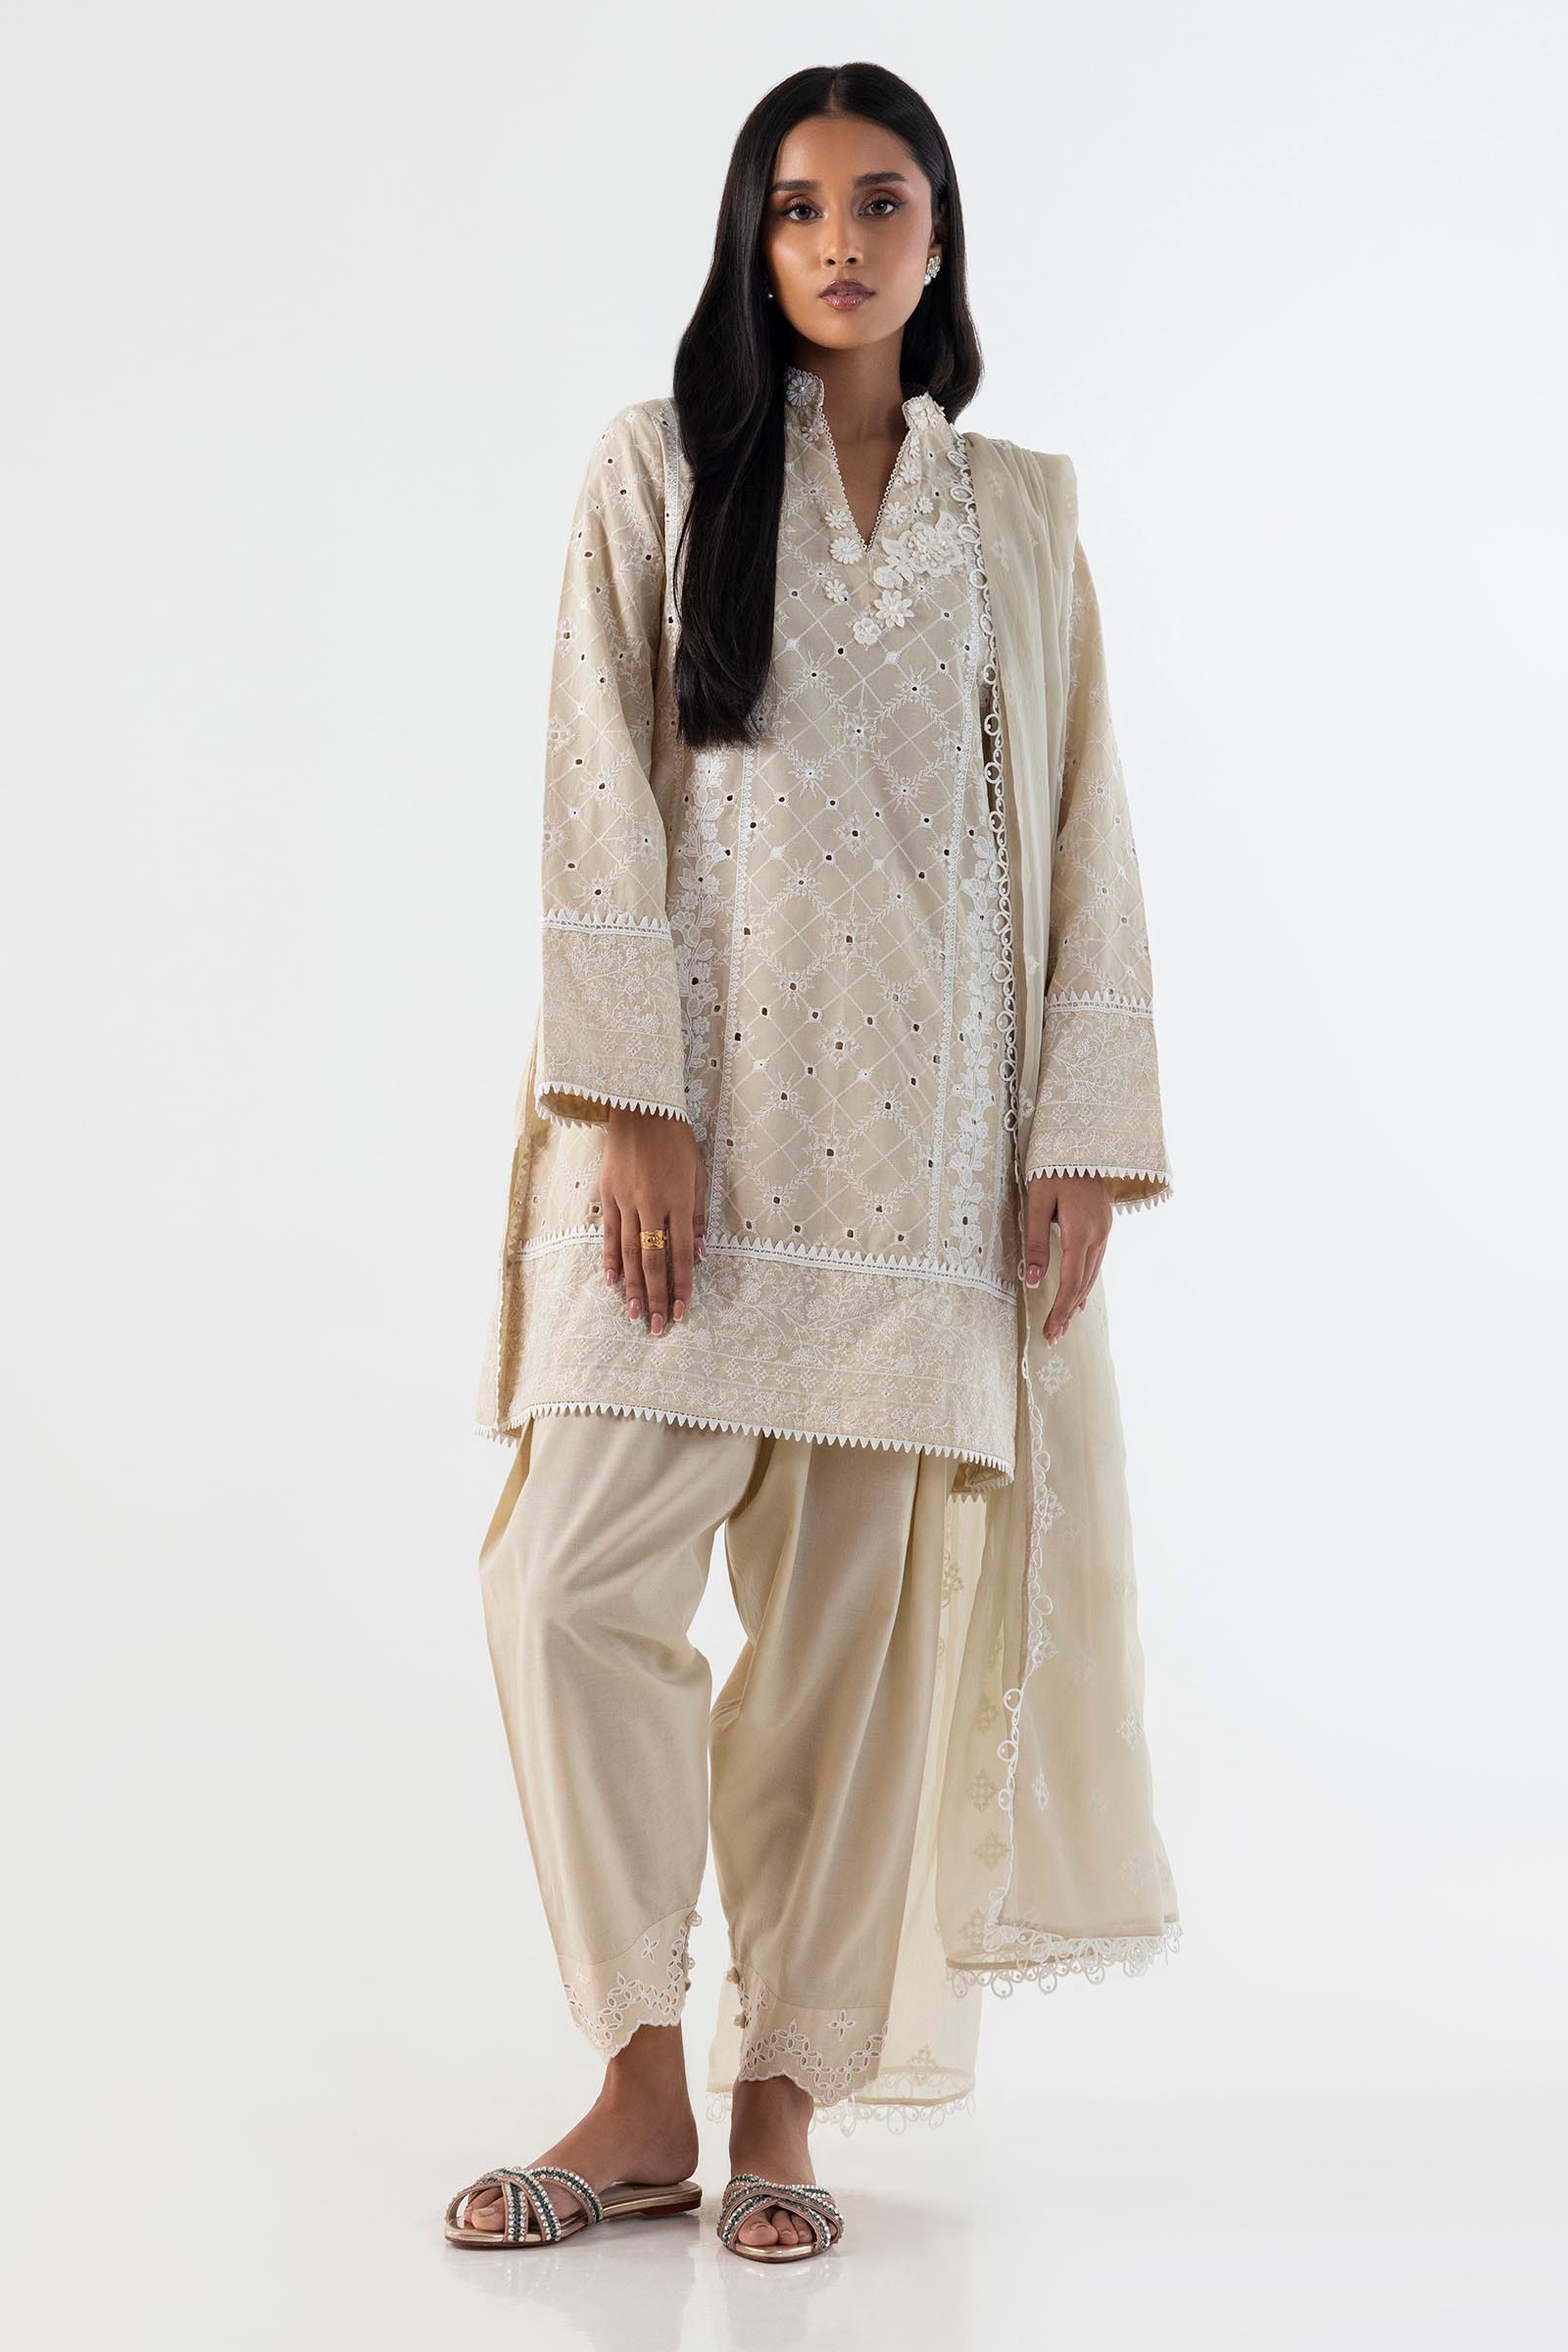
cream embroidered kurta pants